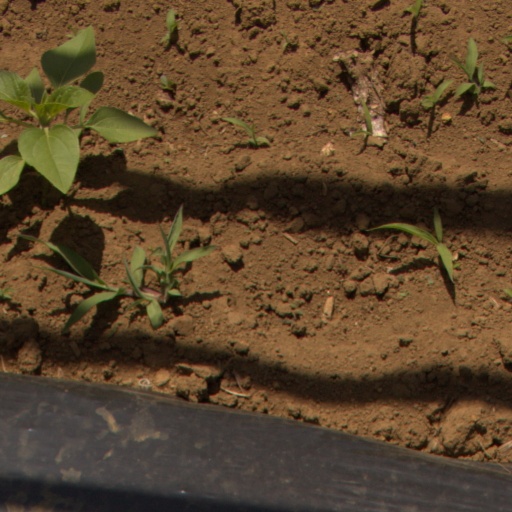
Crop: Jerusalem artichoke